Edwin van der Sar

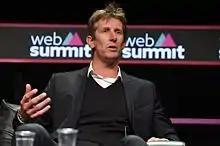
Van der Sar speaking at the 2015 Web Summit

On 3 August 2011, a testimonial was played at the Amsterdam Arena in honour of Van der Sar. The match featured the goalkeeper's "dream team", consisting of Wayne Rooney, John Heitinga, Louis Saha, Rio Ferdinand, Ryan Giggs, Paul Scholes, Nemanja Vidić, André Ooijer, Dirk Kuyt, Gary Neville, Michael Carrick, Edgar Davids, Giovanni van Bronckhorst, Boudewijn Zenden, and Dennis Bergkamp, with Alex Ferguson as manager. They faced the current Ajax first team, led by Frank de Boer.